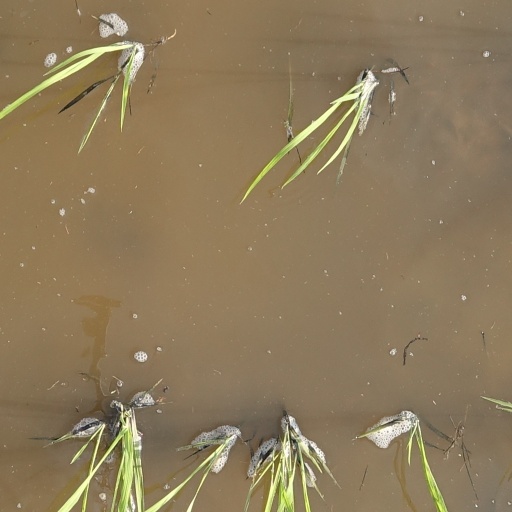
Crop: rice